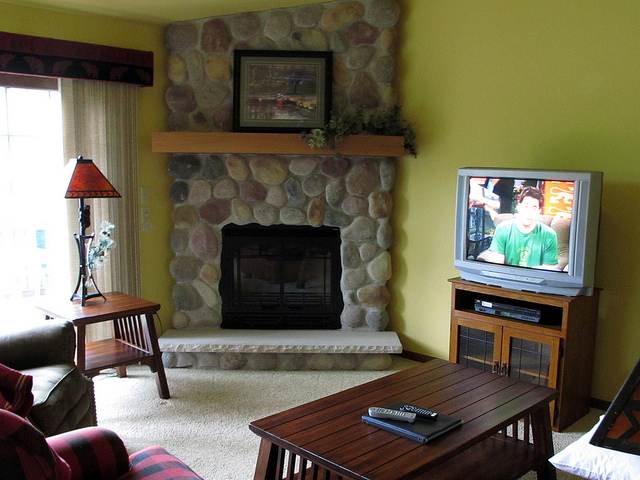
user: Given an image and a question. Answer the question in a short answer. Question: What tv show is the character on the tv from? Short Answer:
assistant: friend